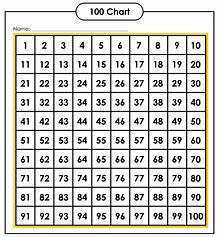
Brand: ON
Model: 100